Anne Reeve Aldrich

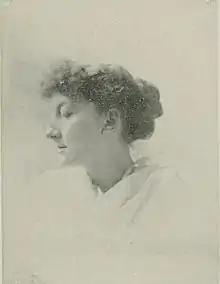
Portrait of Aldrich from "A Woman of the Century"

Anne Reeve Aldrich (April 25, 1866 – June 28, 1892) was an American poet and novelist. Her works include "The Rose and Flame and Other Poems" and "The Feet of Love".